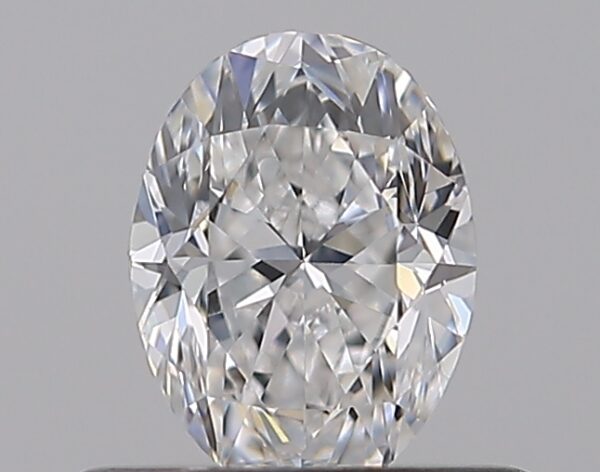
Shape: oval
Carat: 0.5
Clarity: VVS2
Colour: E
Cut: GD
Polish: VG
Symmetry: GD
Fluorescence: N
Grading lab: GIA
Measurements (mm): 5.69 x 4.29 x 2.91